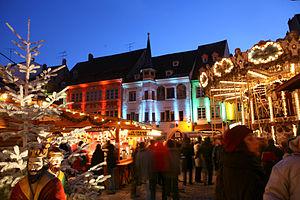
Le marché de Noël de Mulhouse en 2008
Mulhouse est une ville française, métropole du département du Haut-Rhin, située en région Grand Est. Héritière de la République de Mulhouse, elle fait partie de la région culturelle et historique d'Alsace.
Le Grand Est est une région administrative française résultant de la fusion des anciennes régions Alsace, Champagne-Ardenne et Lorraine. Elle compte 5 559 051 habitants en 2015 et réunit, sur 57 441 km², des territoires de l'Europe rhénane à l'est et des territoires du bassin parisien à l'ouest, séparés par la diagonale du vide.
Un marché de Noël est un marché en plein air associé à la célébration de Noël et qui se tient traditionnellement pendant l'Avent. On y trouve tout ce qui touche à la fête de Noël mais aussi à la Saint-Nicolas.